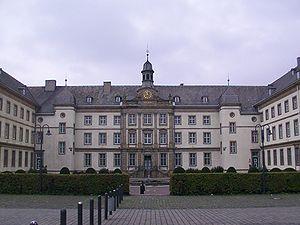
Büren est une ville d'Allemagne, située à l'est du land de Rhénanie-du-Nord-Westphalie dans l'arrondissement de Paderborn.